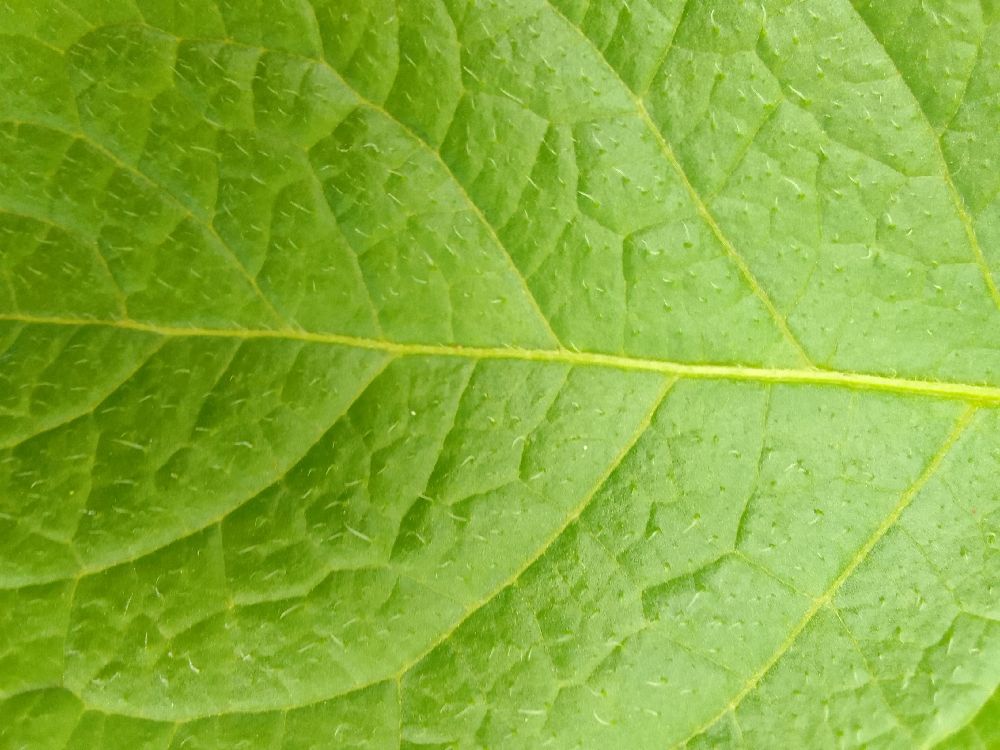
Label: Healthy